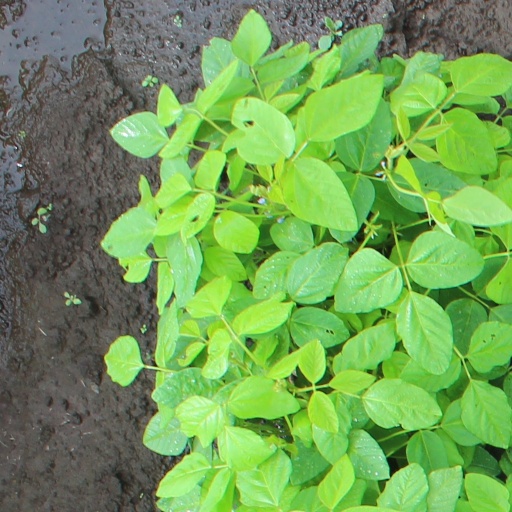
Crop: soybean